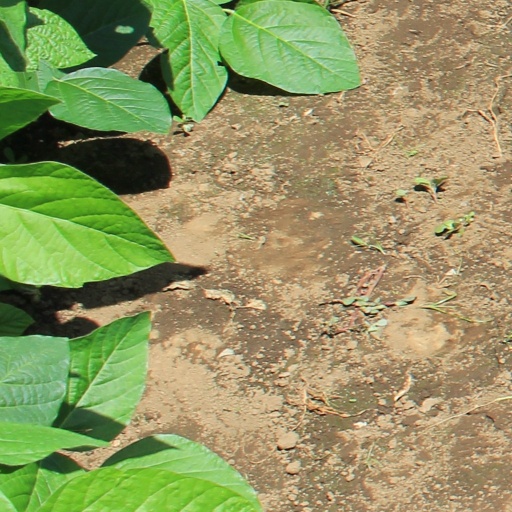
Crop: soybean